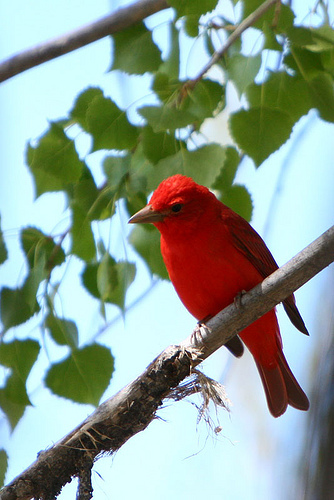
a bright read bird with dark black eyes, a small reddish orange beak and black inner rectines.
this small bird has a unique bright red body and belly, with darker red wings and tail.
a bright orange bird with a sharp short beak and black eyes.
a bird with a large triangular bill and entirely vivid red plumage.
this start red bird has a sharp pointed bill and black eyes.
this particular bird has a red body with a brown bill and black eyesthe bird has a red crown and back as well as a tan bill.
a small bird with a red coloring and a short, pointed beak.
this red bird has brown bill and black eye
this bird has wings that are red and has a yellow bill
Species: Summer Tanager